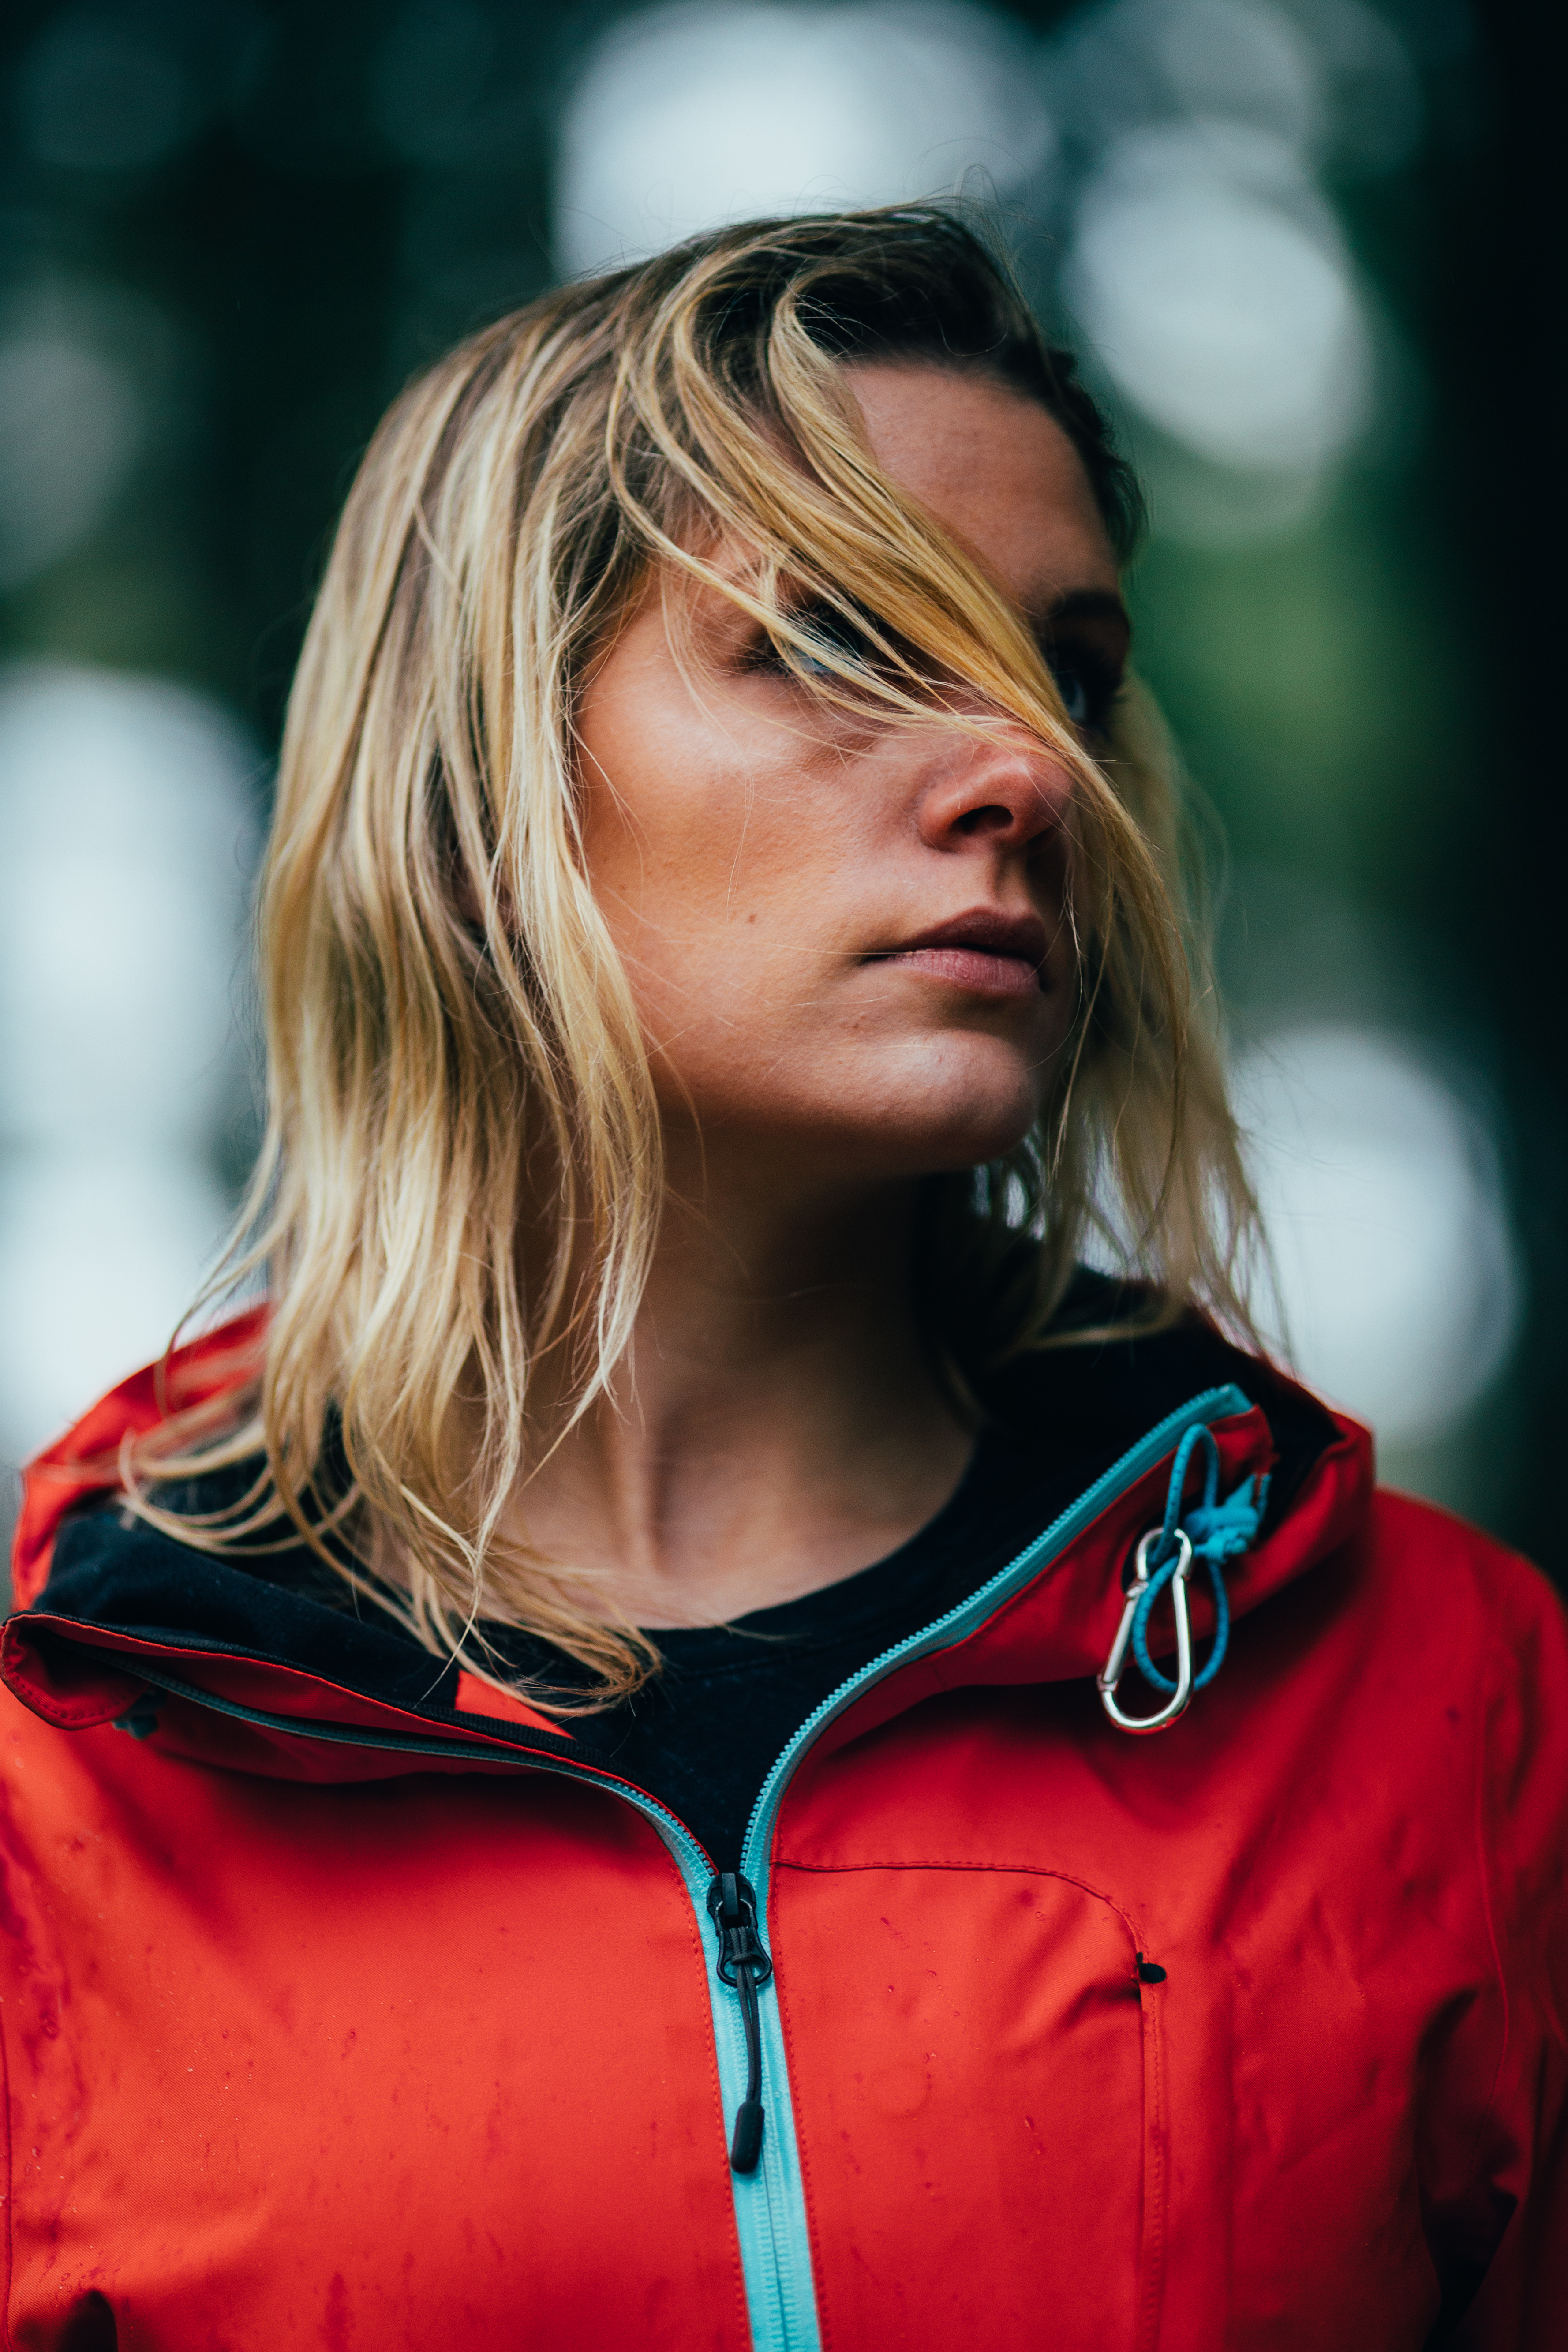
person, girl, woman, hair, photography, singer, portrait, model, red, color, fashion, clothing, lady, facial expression, hairstyle, smile, glasses, singing, beauty, blond, costume, photo shoot, portrait photography